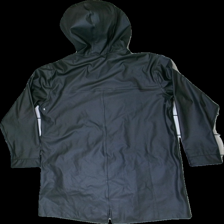
View: back
Type: Rain jacket
Category: Ladies
Brand: Bikbok
Colors: Black
Material: 100% poly
Cut: Regular
Size: XS
Season: All
Damage 2: Blue stain
Damage 2 location: bottom left
Price range: 100-150
Recommended usage: Reuse
Description: Black raincoat from BikBok. In good condition.